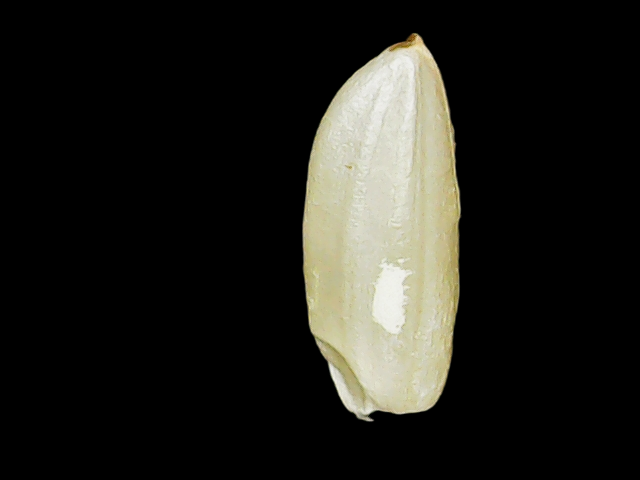
Rice variety: Binadhan12